Answer in natural language. Is Doorway (marked A) to the left of black modern dresser with metallic handles (marked B)? Choose between the following options: yes or no
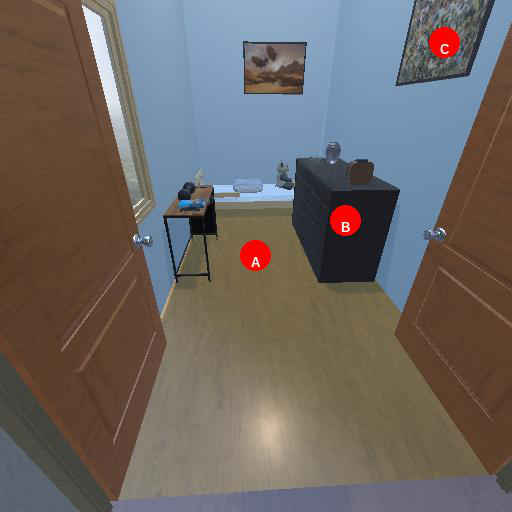
<answer>yes</answer>